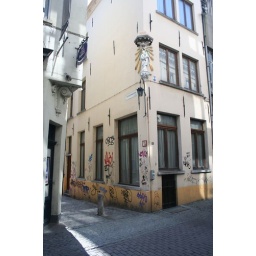
I'd really, really love to live here... except for the glass in the street and some other small inconveniences.